2014 BWF Super Series Finals

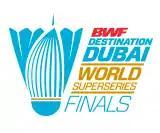

The 2014 BWF Super Series Finals was the final competition of the 2014 BWF Super Series. It was held from December 17 to December 21 in Dubai, United Arab Emirates.